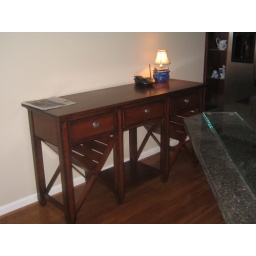
finally the phone is back in the kitchen